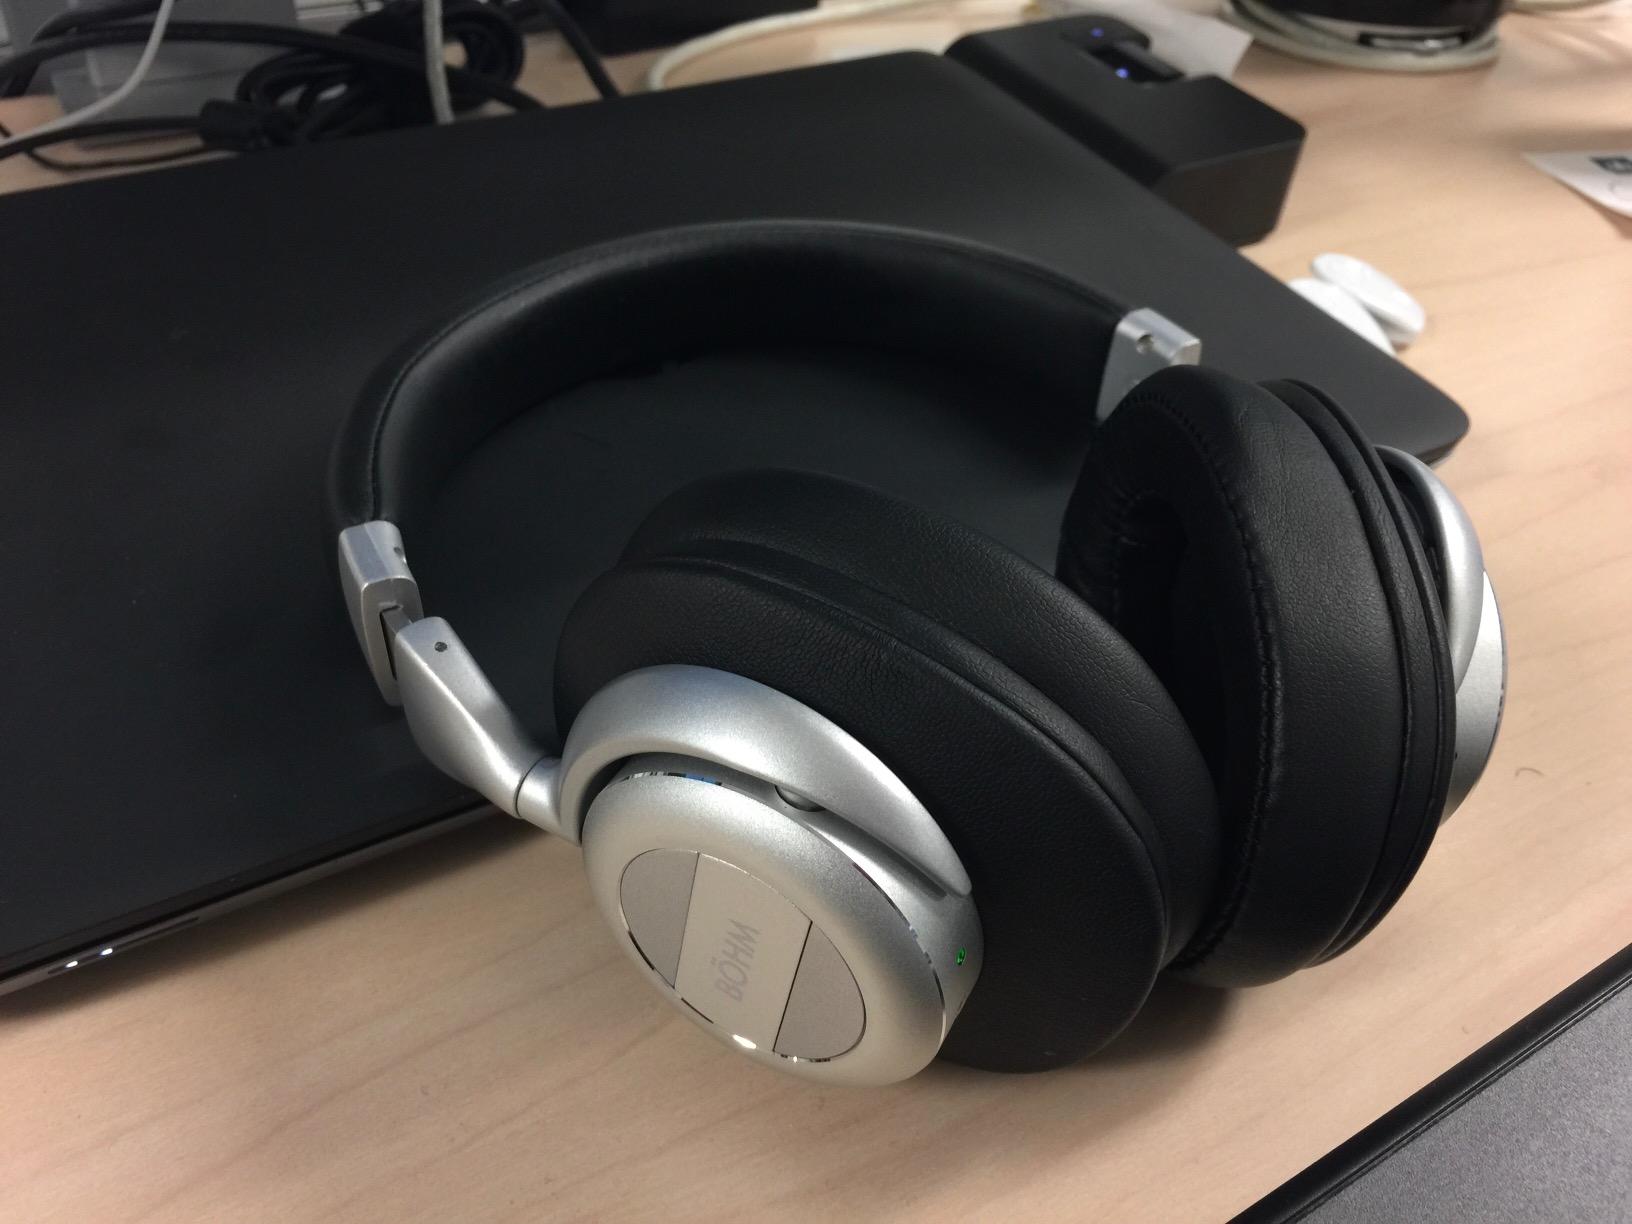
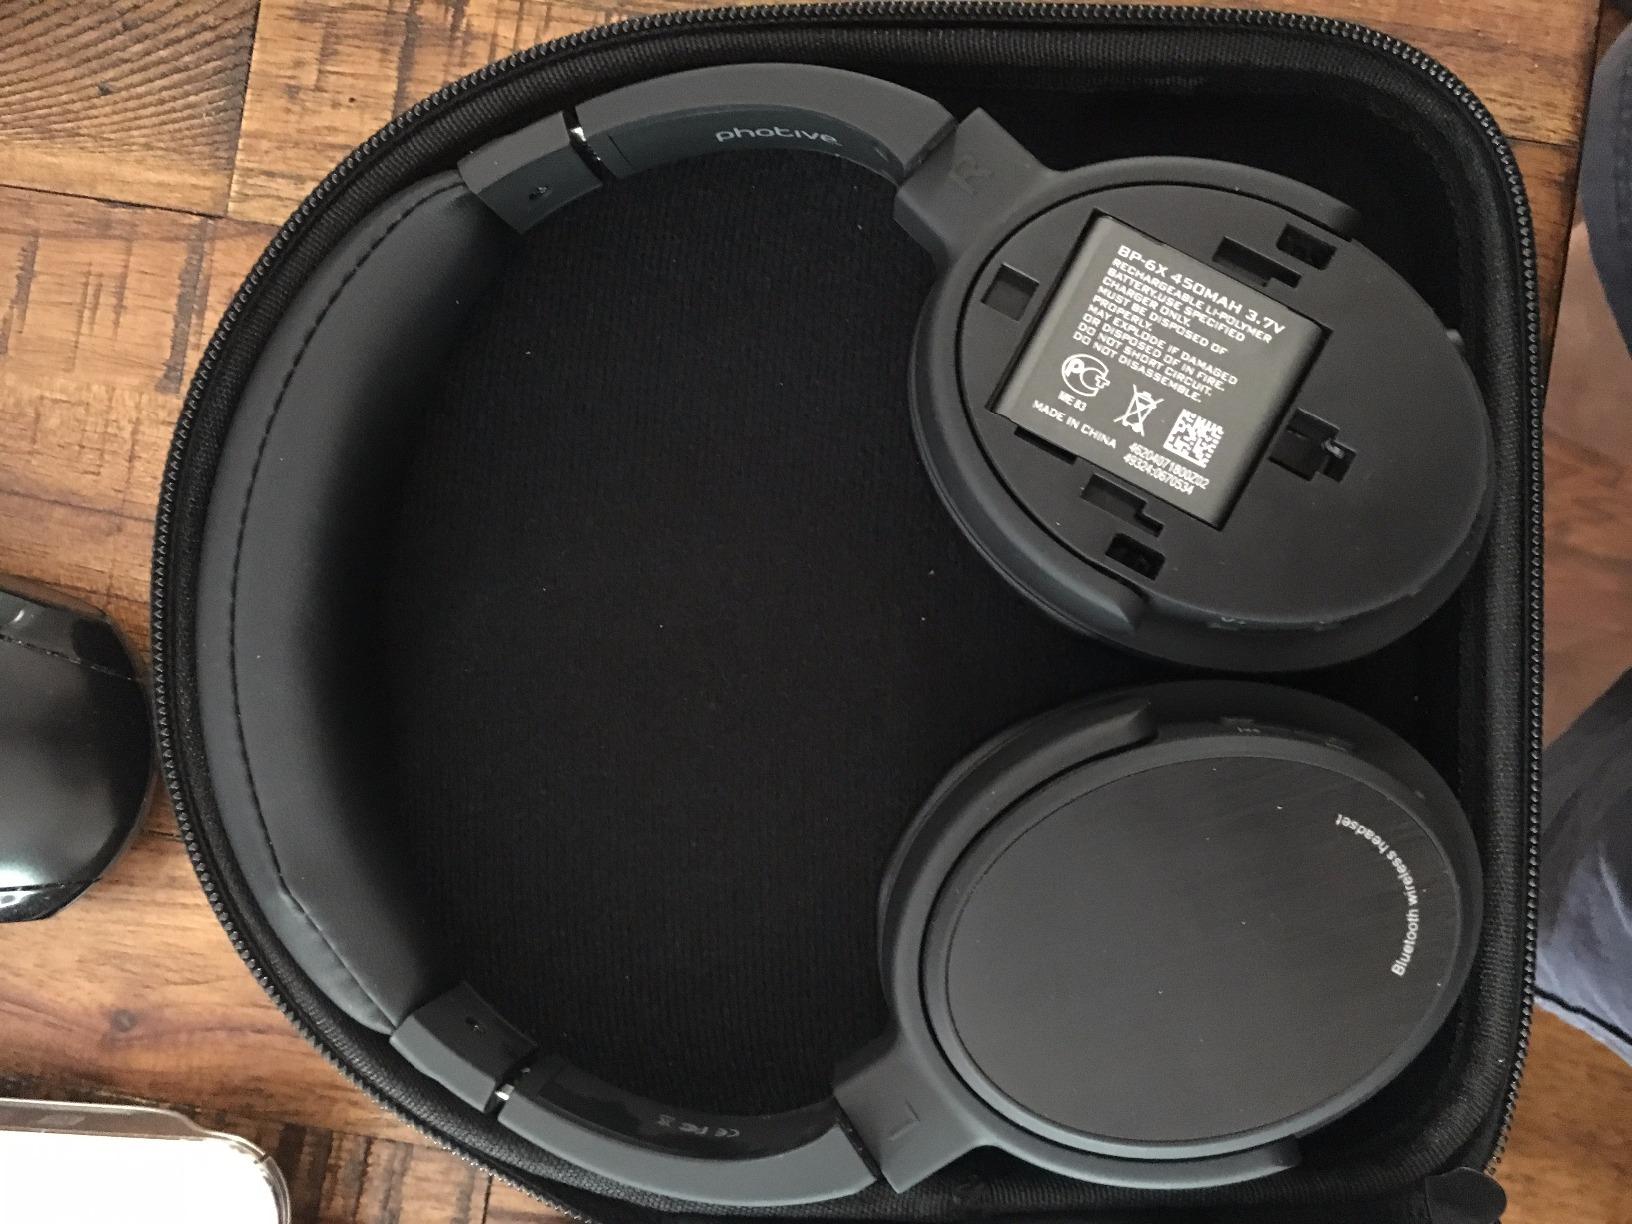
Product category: headphones
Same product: no